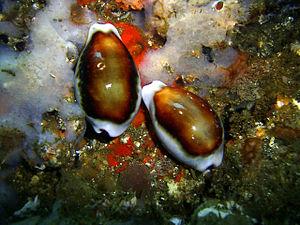
Cypraea est un genre de gastéropodes d'aspect lisse et brillant, dont les couleurs éclatantes sont à l’origine de leur popularité. « Porcelaine » est le nom couramment donné aux coquillages de ce groupe.